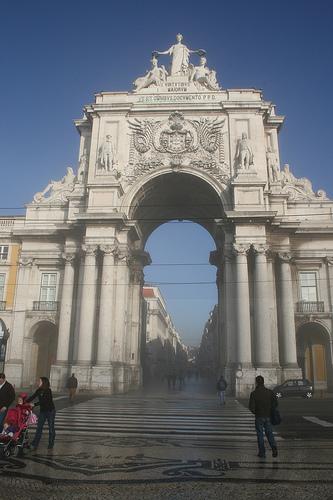
Weather: foggy or hazy